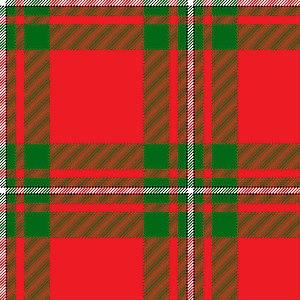
https://www.tartanregister.gov.uk/tartanDetails?ref=2286 W/8 K2 G12 R12 G36 R/132
Le clan MacGregor est un clan écossais des Highlands. Proscrit pendant presque deux cents ans après avoir perdu ses terres dans une longue lutte de pouvoir contre le clan Campbell, le clan MacGregor dit descendre du troisième fils de Kenneth MacAlpin, le premier roi d'Écosse, une descendance qui est proclamée dans la devise du clan en gaélique écossais « 'S Rioghal Mo Dhream », que l'on peut traduire par « Royale est ma Race ».
Le tartan est une étoffe de laine à carreaux de couleurs, typique des peuples celtes. Il s'agit d'un motif de lignes horizontales et verticales entrecroisées, de multiples couleurs. Les tartans étaient à l'origine réservés aux tissus, mais sont maintenant utilisés sur de nombreux autres matériaux. Les kilts écossais sont ainsi quasiment toujours réalisés dans un tissu à motif de tartan.